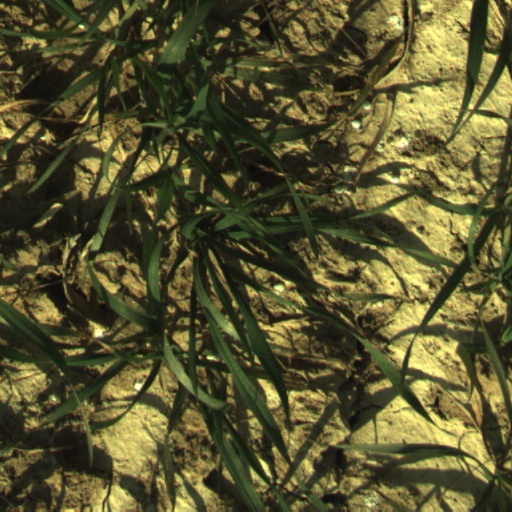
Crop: wheat